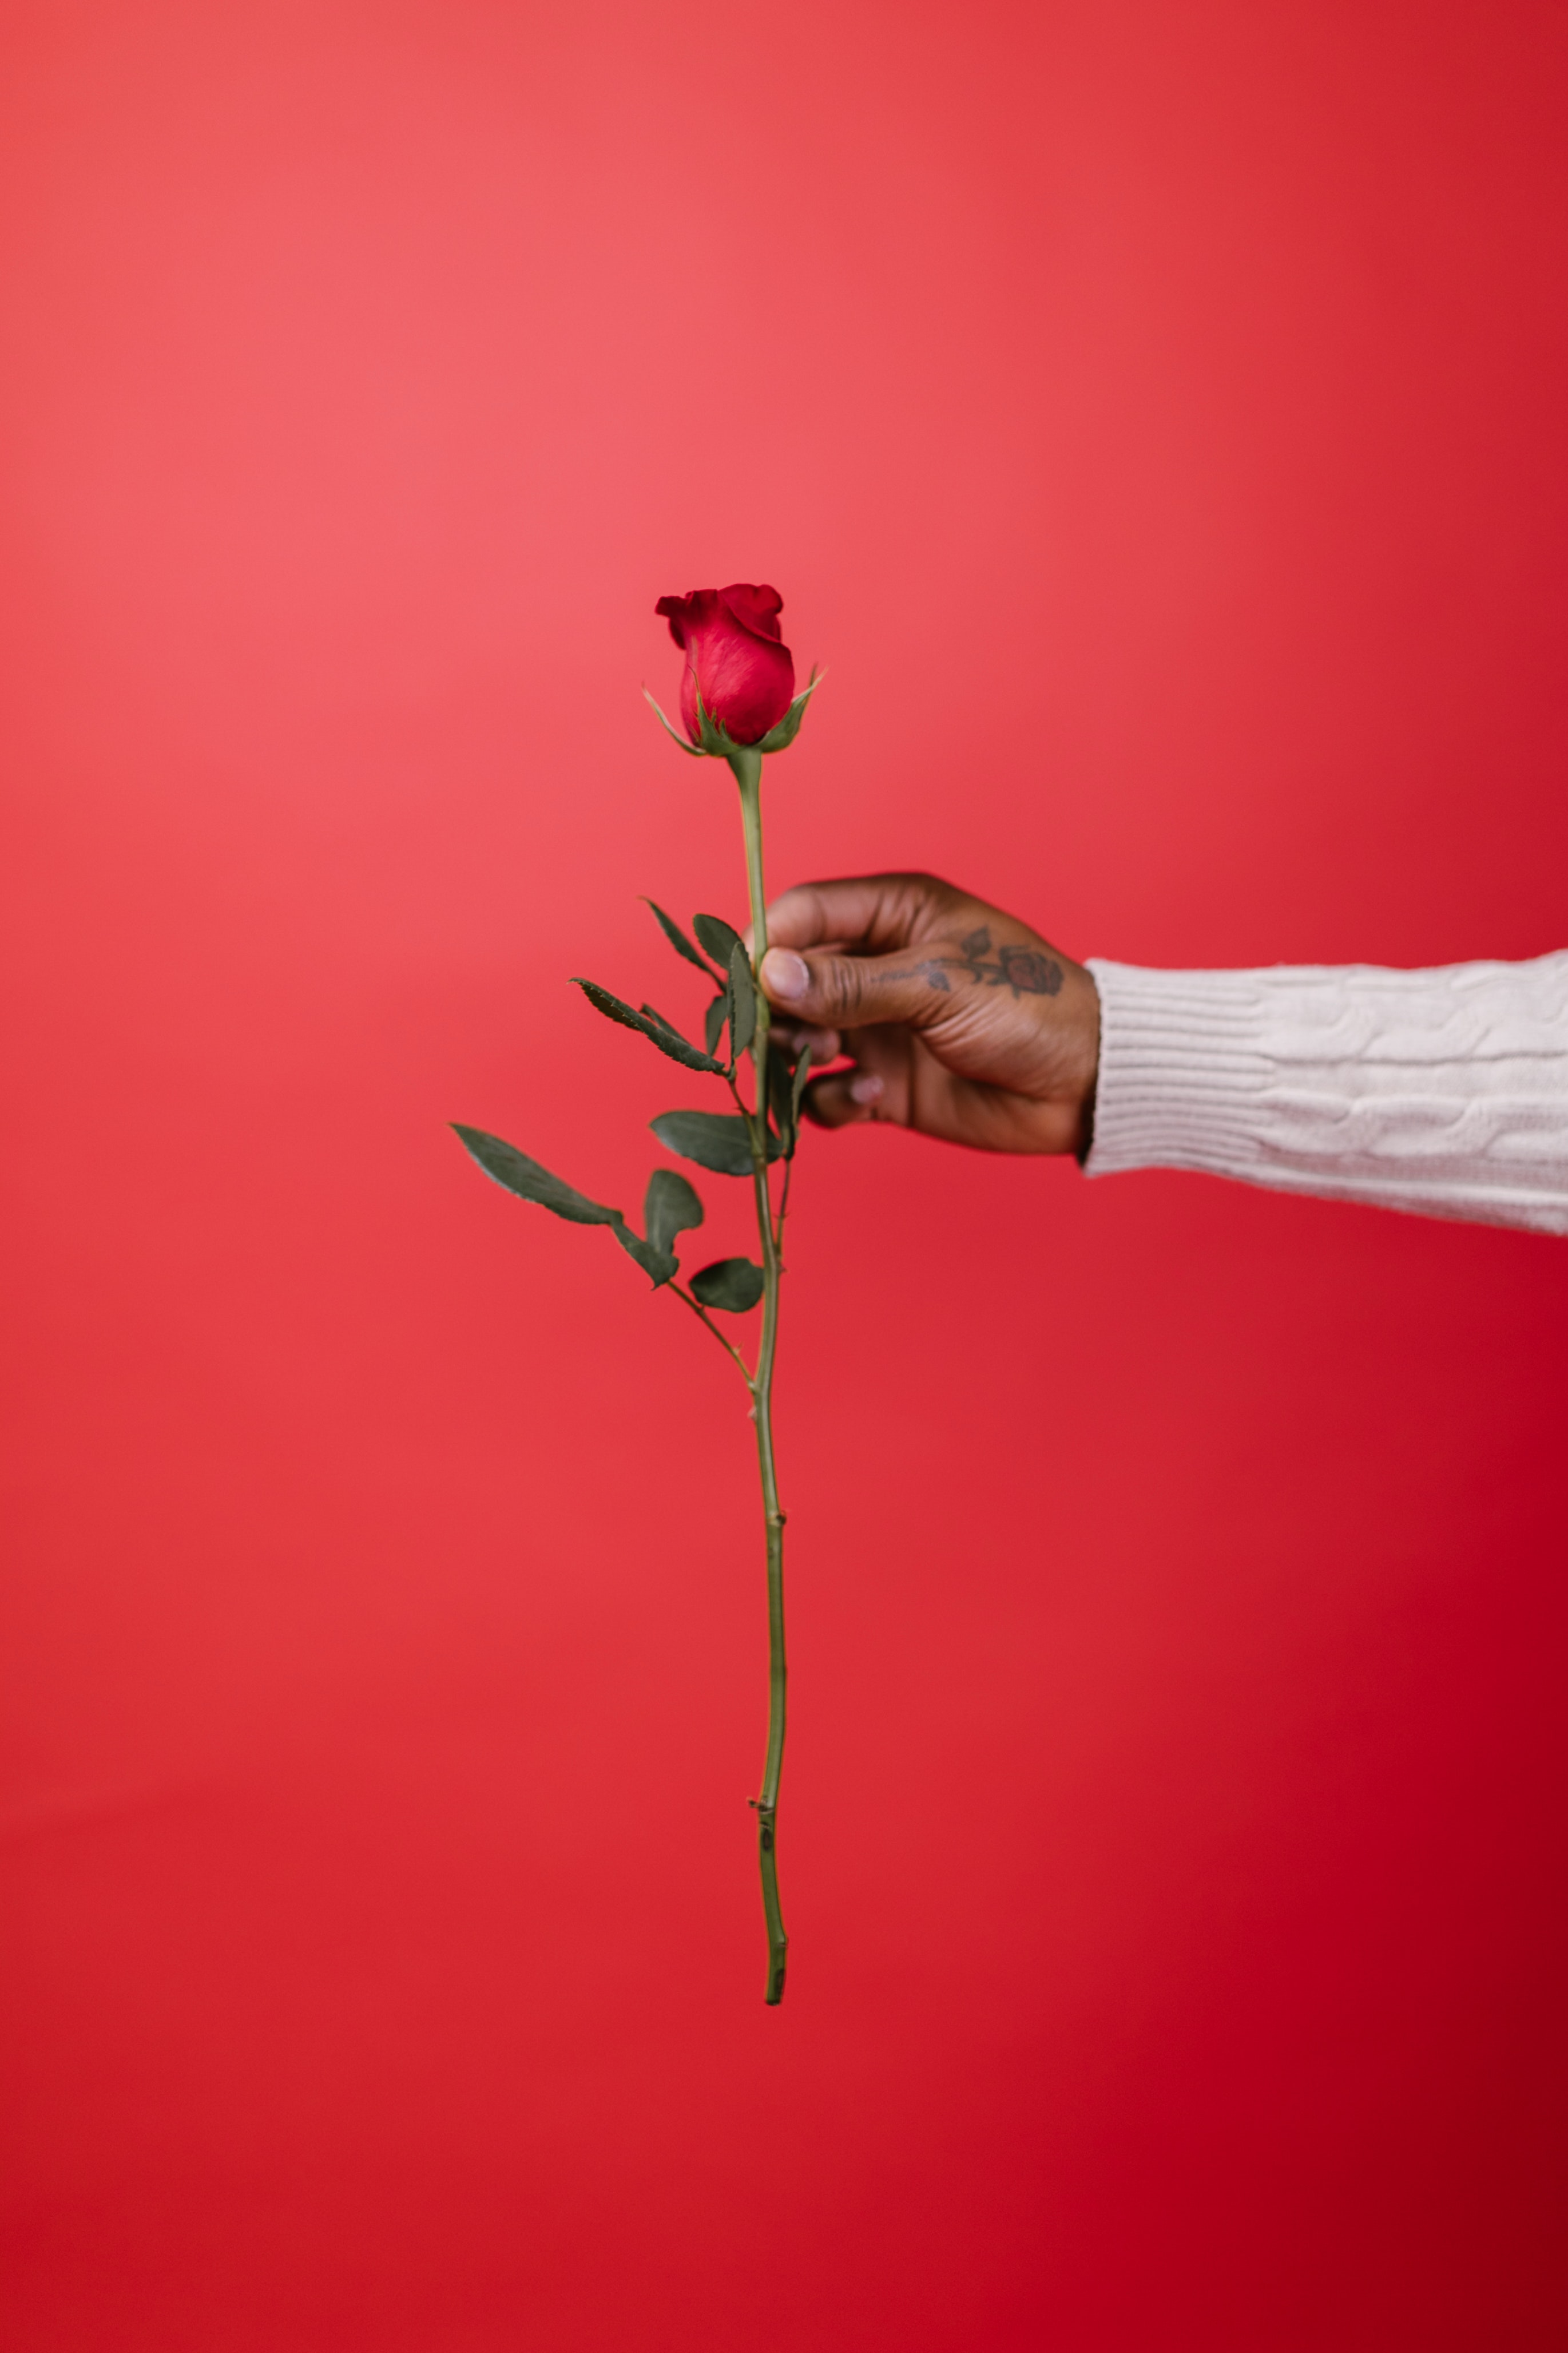
valentine, flower, hand, leg, plant, gesture, petal, twig, elbow, wrist, rose, thumb, human leg, magenta, art, waist, Hybrid tea rose, nail, fashion accessory, peach, carmine, knee, macro photography, cut flowers, Pedicel, rose family, still life photography, flowering plant, plant stem, linens, illustration, coquelicot, bud, font, flesh, garden roses, feather